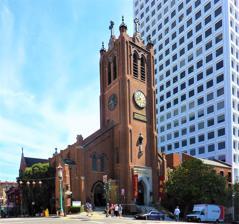
Building: Old St. Mary's Cathedral
Country: United States of America
Year built: 1854
Historic church in California, United States Old Saint Mary's Cathedral Religion Affiliation Roman Catholic Church Province Archdiocese of San Francisco Ecclesiastical or organizational status Proto-cathedral; parish Leadership Archbishop of San Francisco, Paulist Fathers Location Location 660 California Street San Francisco, California Geographic coordinates 37°47′34″N 122°24′21″W / 37.79265°N 122.40575°W / 37.79265; -122.40575 Architecture Architect(s) Craine & England (1853-54); Welsh & Carey (1908-09) Style Gothic Revival Groundbreaking 1853 Completed 1854 Direction of façade South California Historical Landmark Reference no. 810 San Francisco Designated Landmark Reference no. 2 Website www.oldsaintmarys.org The cathedral's clock and the admonitory phrase beneath it The Old Cathedral of St. Mary of the Immaculate Conception is a proto-cathedral and parish of the Roman Catholic Church located at 660 California Street at the corner of Grant Avenue in the Chinatown neighborhood of San Francisco, California . It was built in 1854 in the Gothic Revival style , and was made a Designated San Francisco Landmark on April 11, 1968. History Old St. Mary's was established, as a mission, by Paulist Father Henry Ignatius Stark, C.S.P. The cornerstone was placed on Sunday, July 17, 1853, at the corner of California and Dupont Streets by the Bishop of Monterrey Joseph S. Alemany , built by Chinese laborers, with brick brought around Cape Horn, and granite cut in China. With its dedication by Alemany, now as the new Archbishop of San Francisco, at Christmas Midnight Mass, 1854, it became the first cathedral of the Archdiocese of San Francisco . The building was designed in the Gothic Revival style by William Craine and Thomas England , two of the earliest resident architects in California. St. Mary's is the first cathedral in California to be built for the express purpose of serving as a cathedral, although other churches in the state served as cathedrals before it was built. When it opened, it was the tallest building in San Francisco and all of California. It was used from 1854 to 1891 as a cathedral and was replaced by the first Cathedral of Saint Mary of the Assumption , as the archdiocese was in need of a larger space for the growing number of Catholics in the area. In 1891, Old Saint Mary's became a parish church, still using the same name that it bore as a cathedral. The new St. Mary's Cathedral was located at Van Ness Avenue and O'Farrell Street. Under the clock face of Old St. Mary's appear the words: "Son, Observe the Time and Fly from Evil" ( Ecclesiasticus 4:23 ). This sentiment was aimed at the men who frequented the surrounding brothels in the 1850s. It was across the street from Old St. Mary's, at the southeast corner of California and Dupont streets (the latter being the current Grant Avenue), that Emperor Norton collapsed in 1880, on his way to a lecture at the California Academy of Sciences . Old St. Mary's survived the 1906 San Francisco earthquake , only to be gutted a day later by the fires started by the earthquake. The fires were so hot that they melted the church bells and marble altar. All that were left were the exterior brick walls and the bell tower. The renovation of the church was completed in 1909, supervised by architects Welsh & Carey . Dupont Street, with its association with the Barbary Coast and Chinatown, was renamed Grant Avenue, a respectful nod to former president and general Ulysses S. Grant . The church further expanded and built an auditorium, a library and a lecture room and then used that space to host events for the servicemen and women of World War II . Old St. Mary's remains an active parish of the archdiocese, serving the Chinatown and Nob Hill communities of San Francisco. Old St. Mary's Church is a California Historical Landmark . The Paulist Fathers have served Old Saint Mary's since 1901, and continue serving there today. From 2011 to 2012, the church went through further renovations, during which time all the crosses on the roof were removed as it was restored. While the four crosses along the sides were put back up, as of September 2012 the cross in the middle has not returned. Rectors Rectors of St. Mary's Cathedral 1854–1891: Rev. Hugh P. Gallagher 1854–1860 Rev. James Croke 1860–1871 Rev. John J. Prendergast 1871–1891 See also San Francisco Bay Area portal List of Catholic cathedrals in the United States List of cathedrals in the United States List of San Francisco Designated Landmarks References